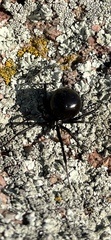
Species: Lactrodectus_hesperus